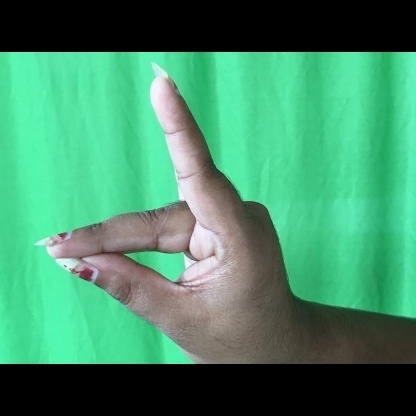
Mudra: Simhamukham